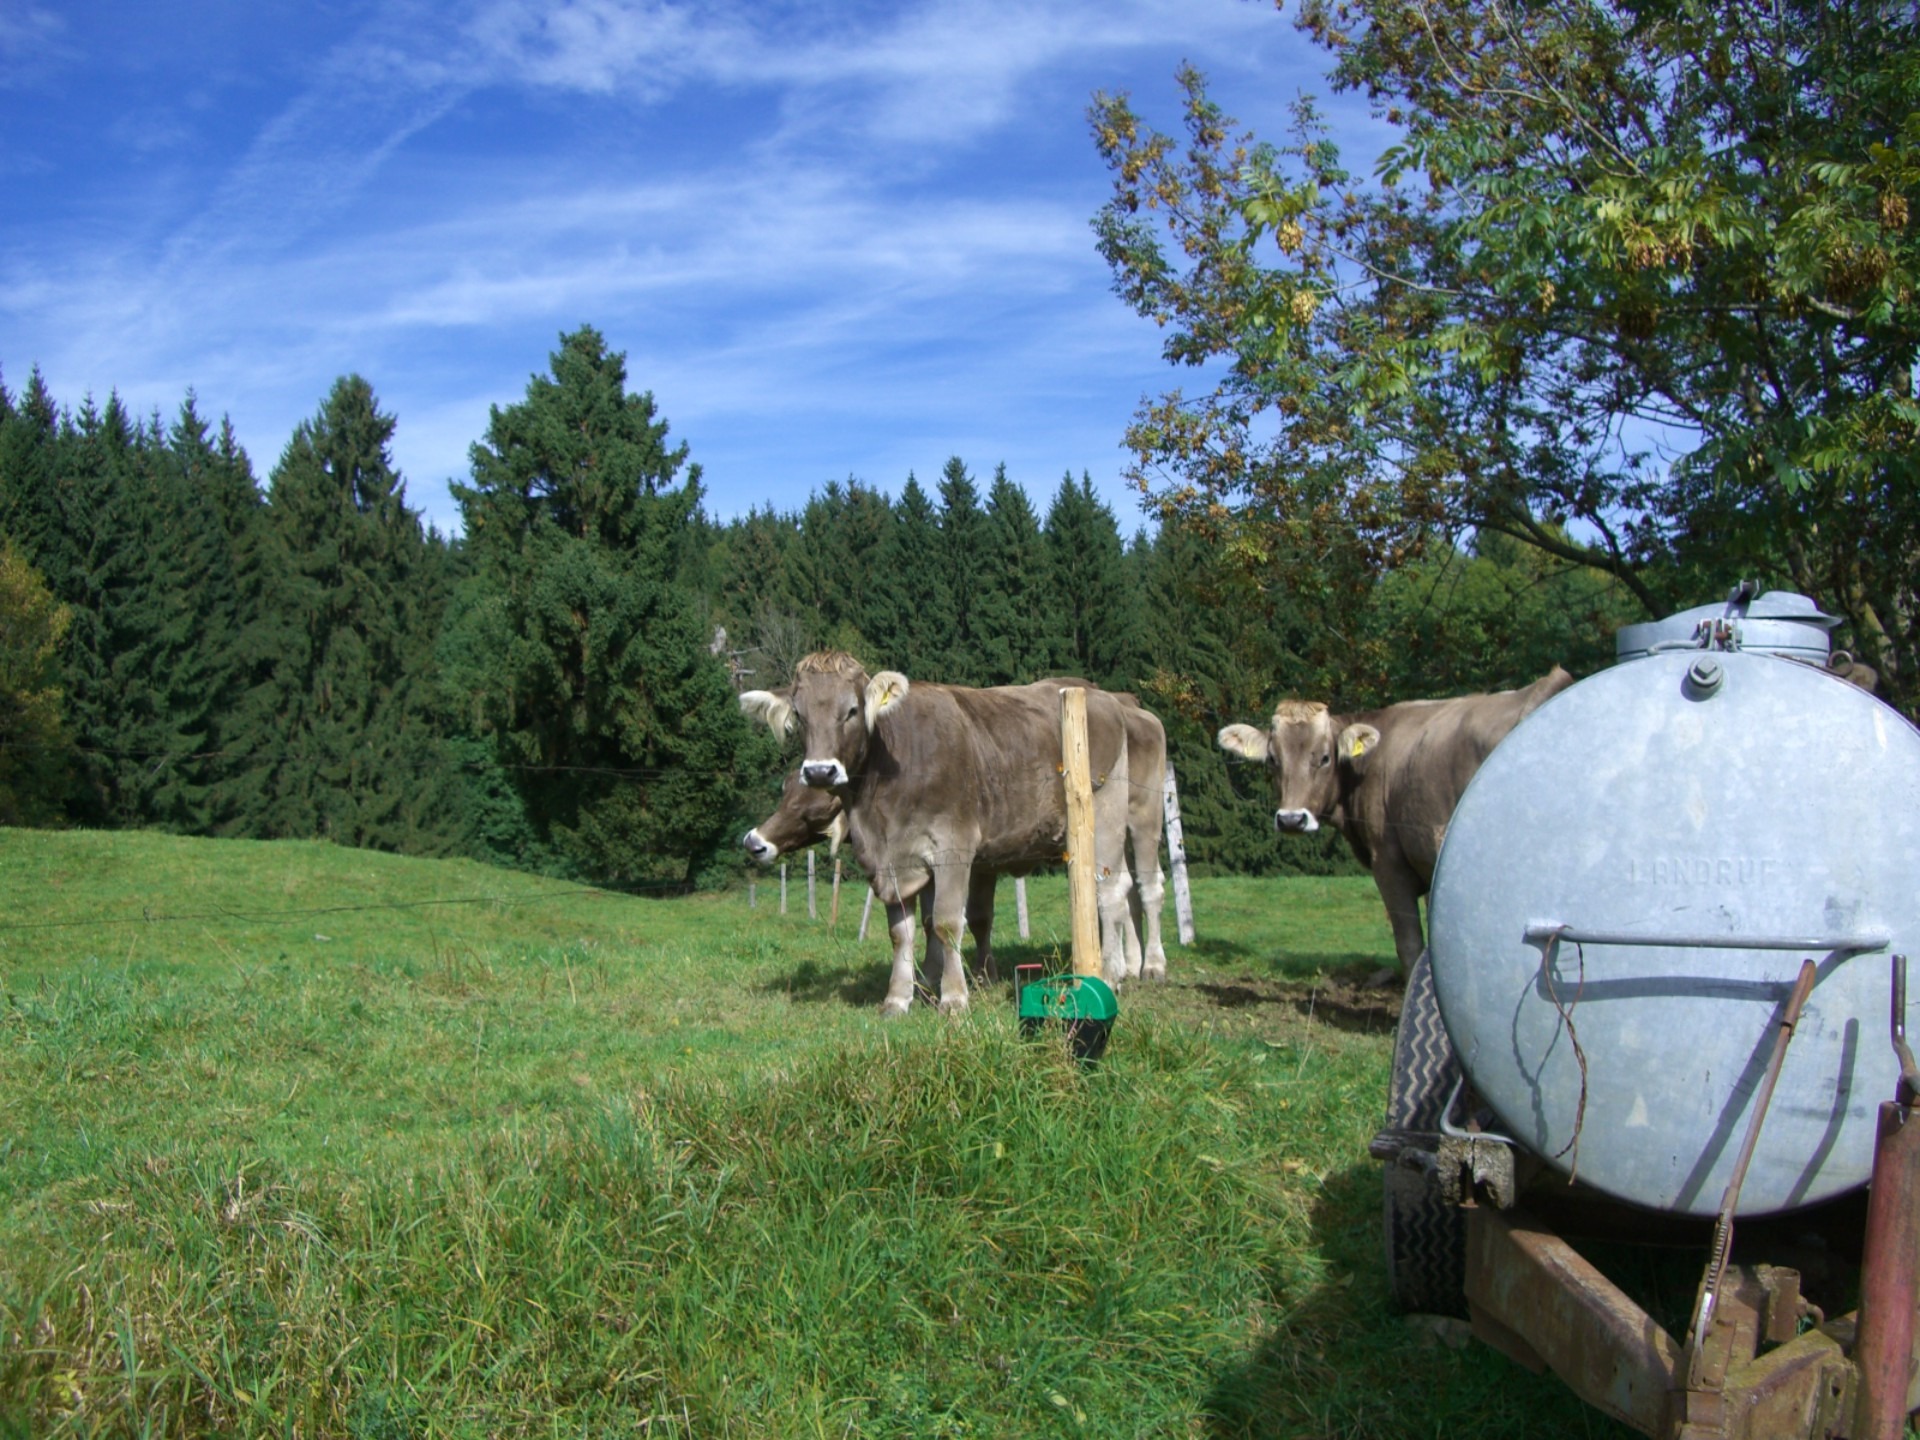
forest, sky, farm, meadow, cow, pasture, grazing, blue, agriculture, beef, ecosystem, rural area, water tank, pack animal, young cattle, cattle like mammal, horse like mammal, allgau